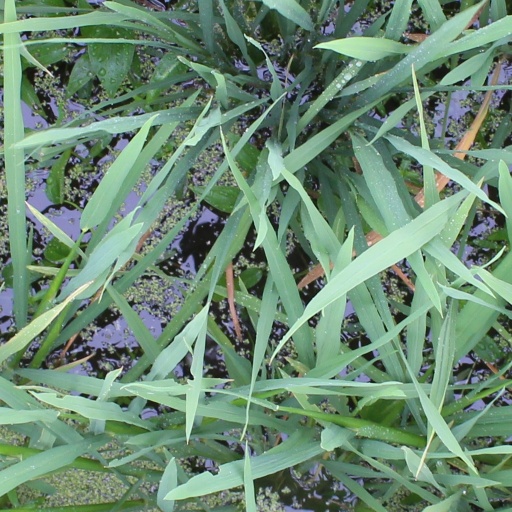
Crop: rice